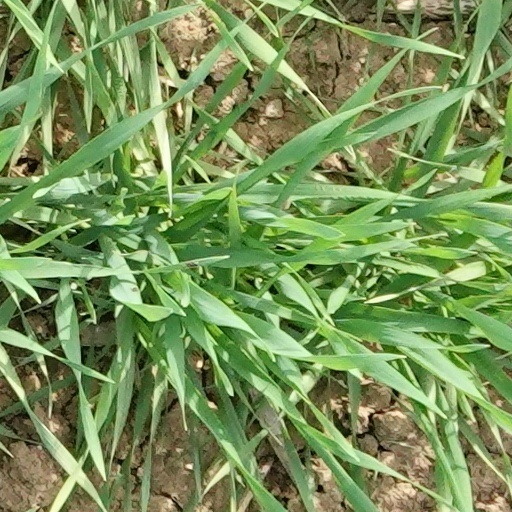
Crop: wheat